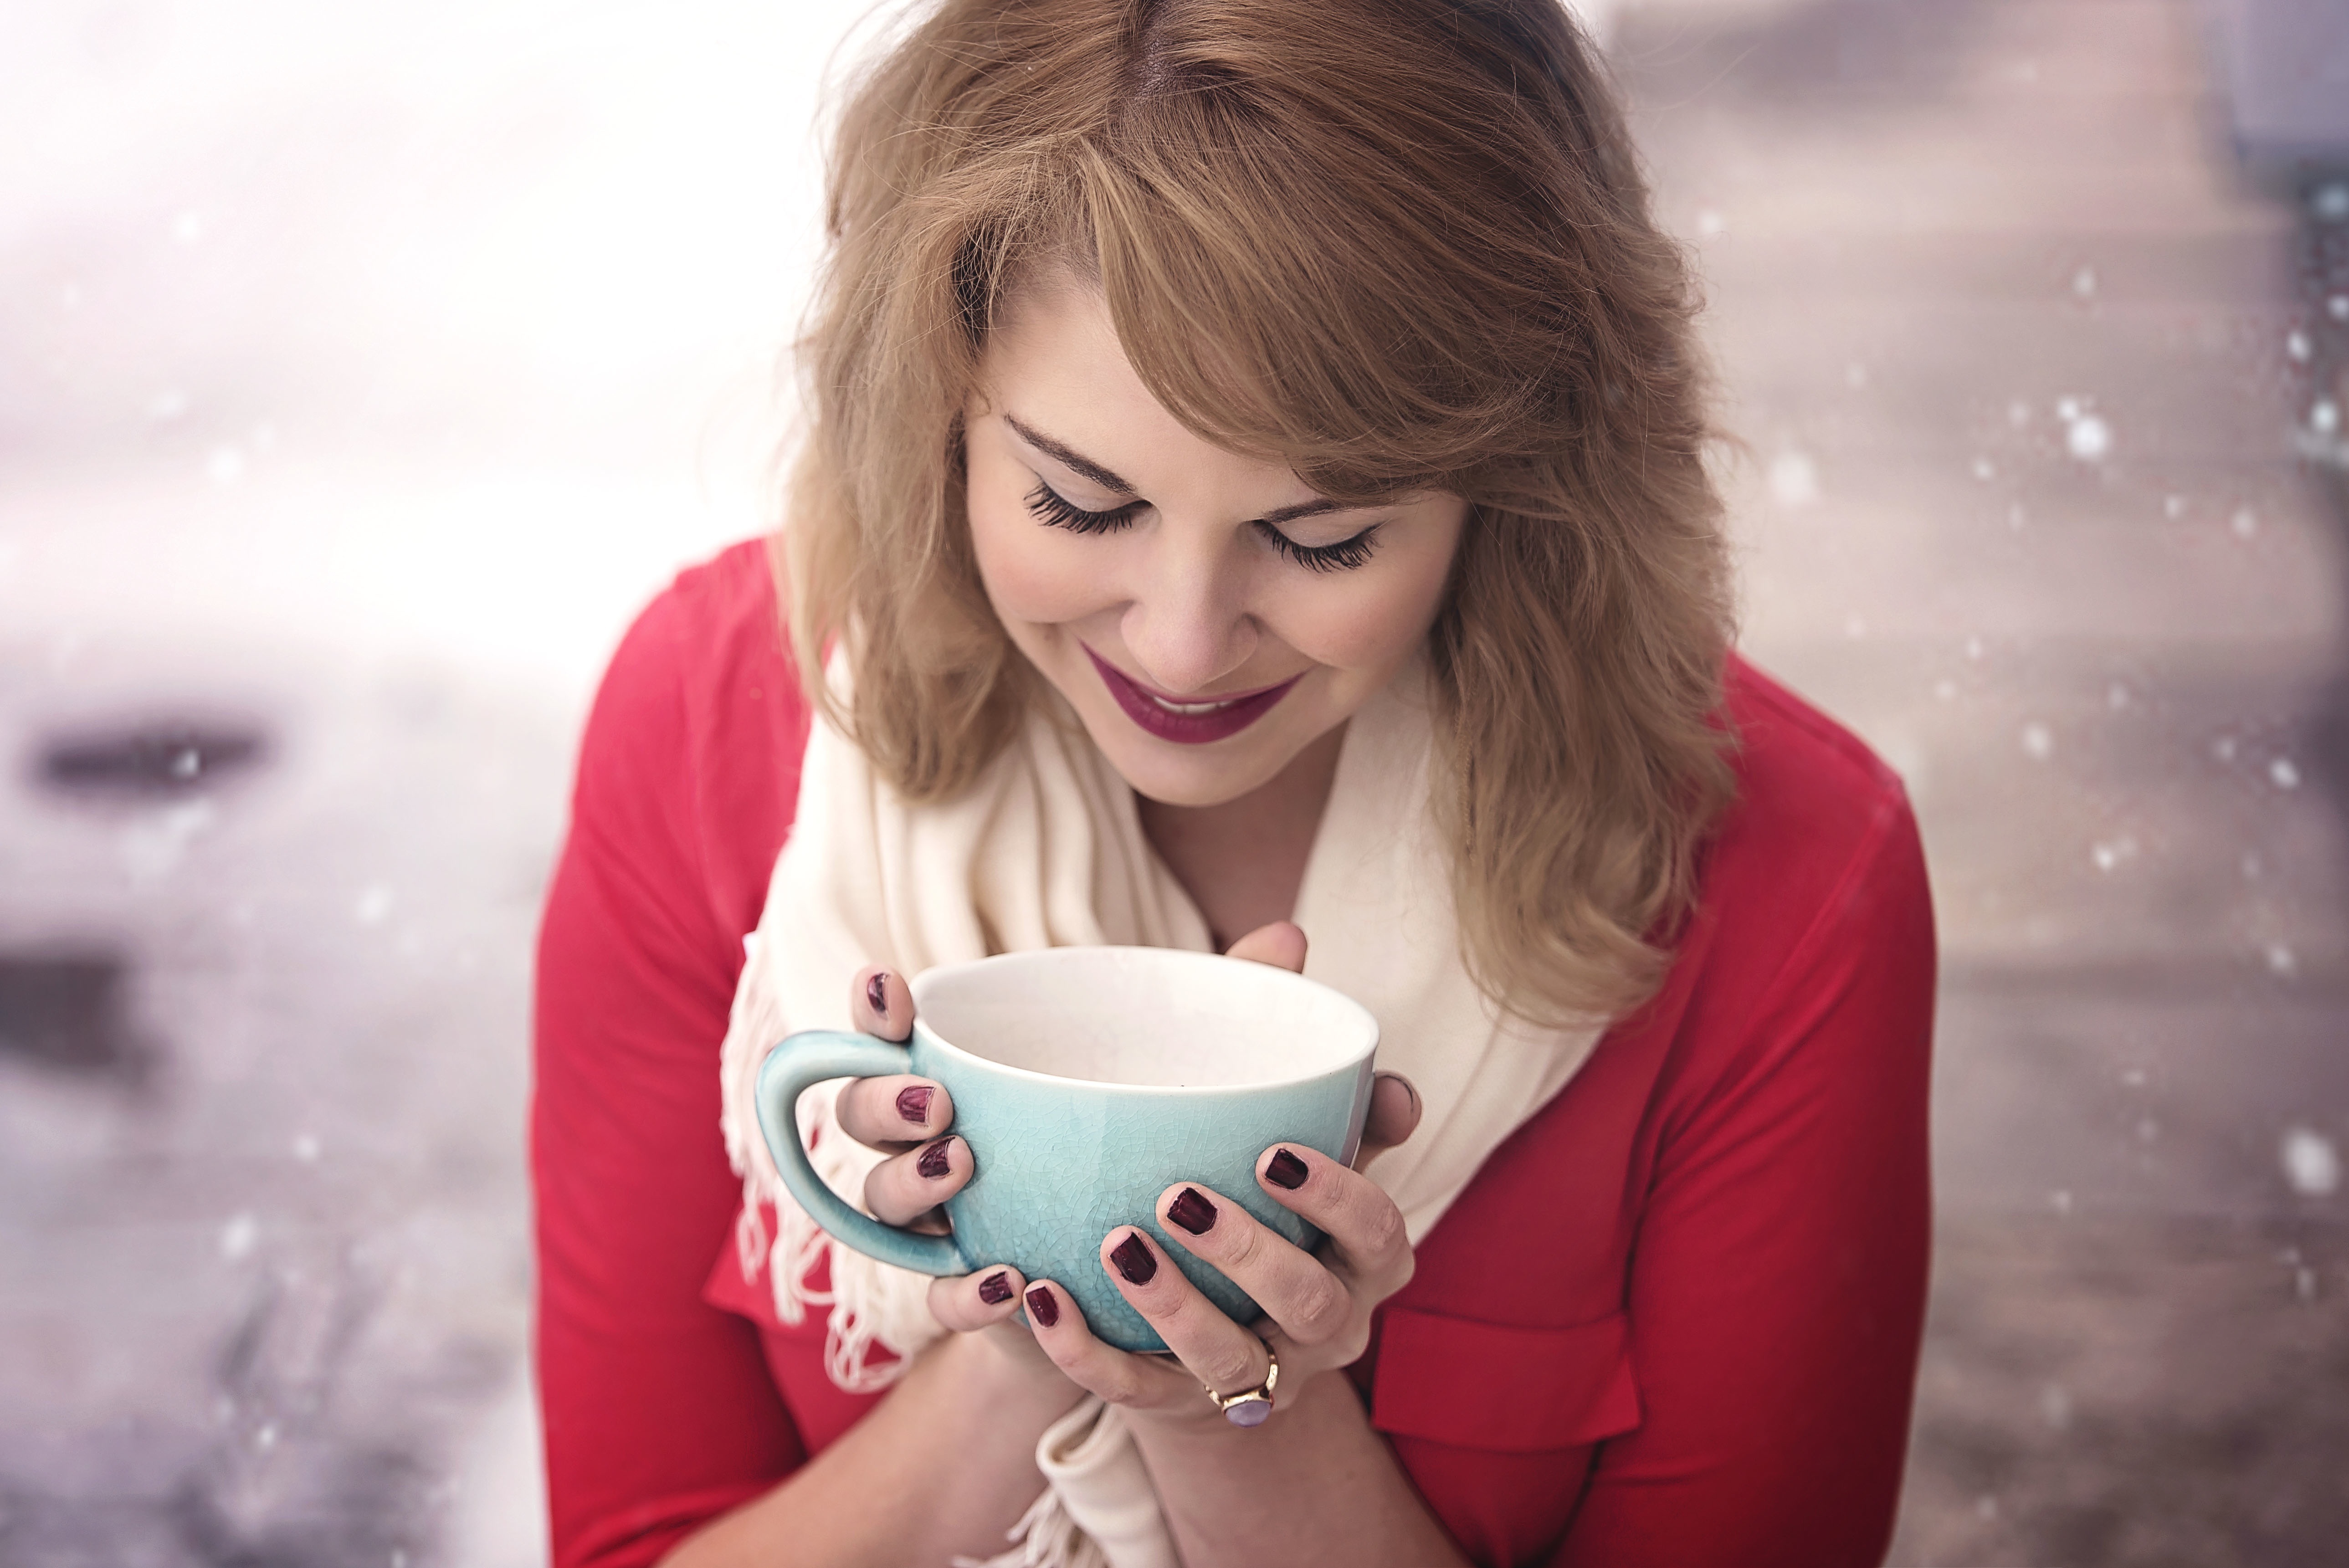
person, snow, winter, coffee, girl, woman, photography, cup, portrait, model, red, child, facial expression, smile, nose, happy, glasses, skin, beauty, emotion, photo shoot, portrait photography